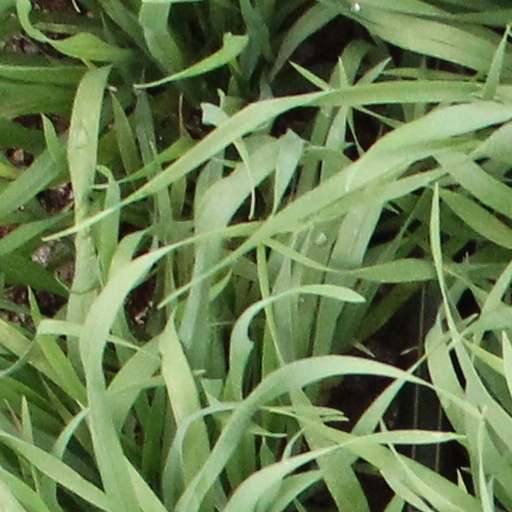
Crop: wheat